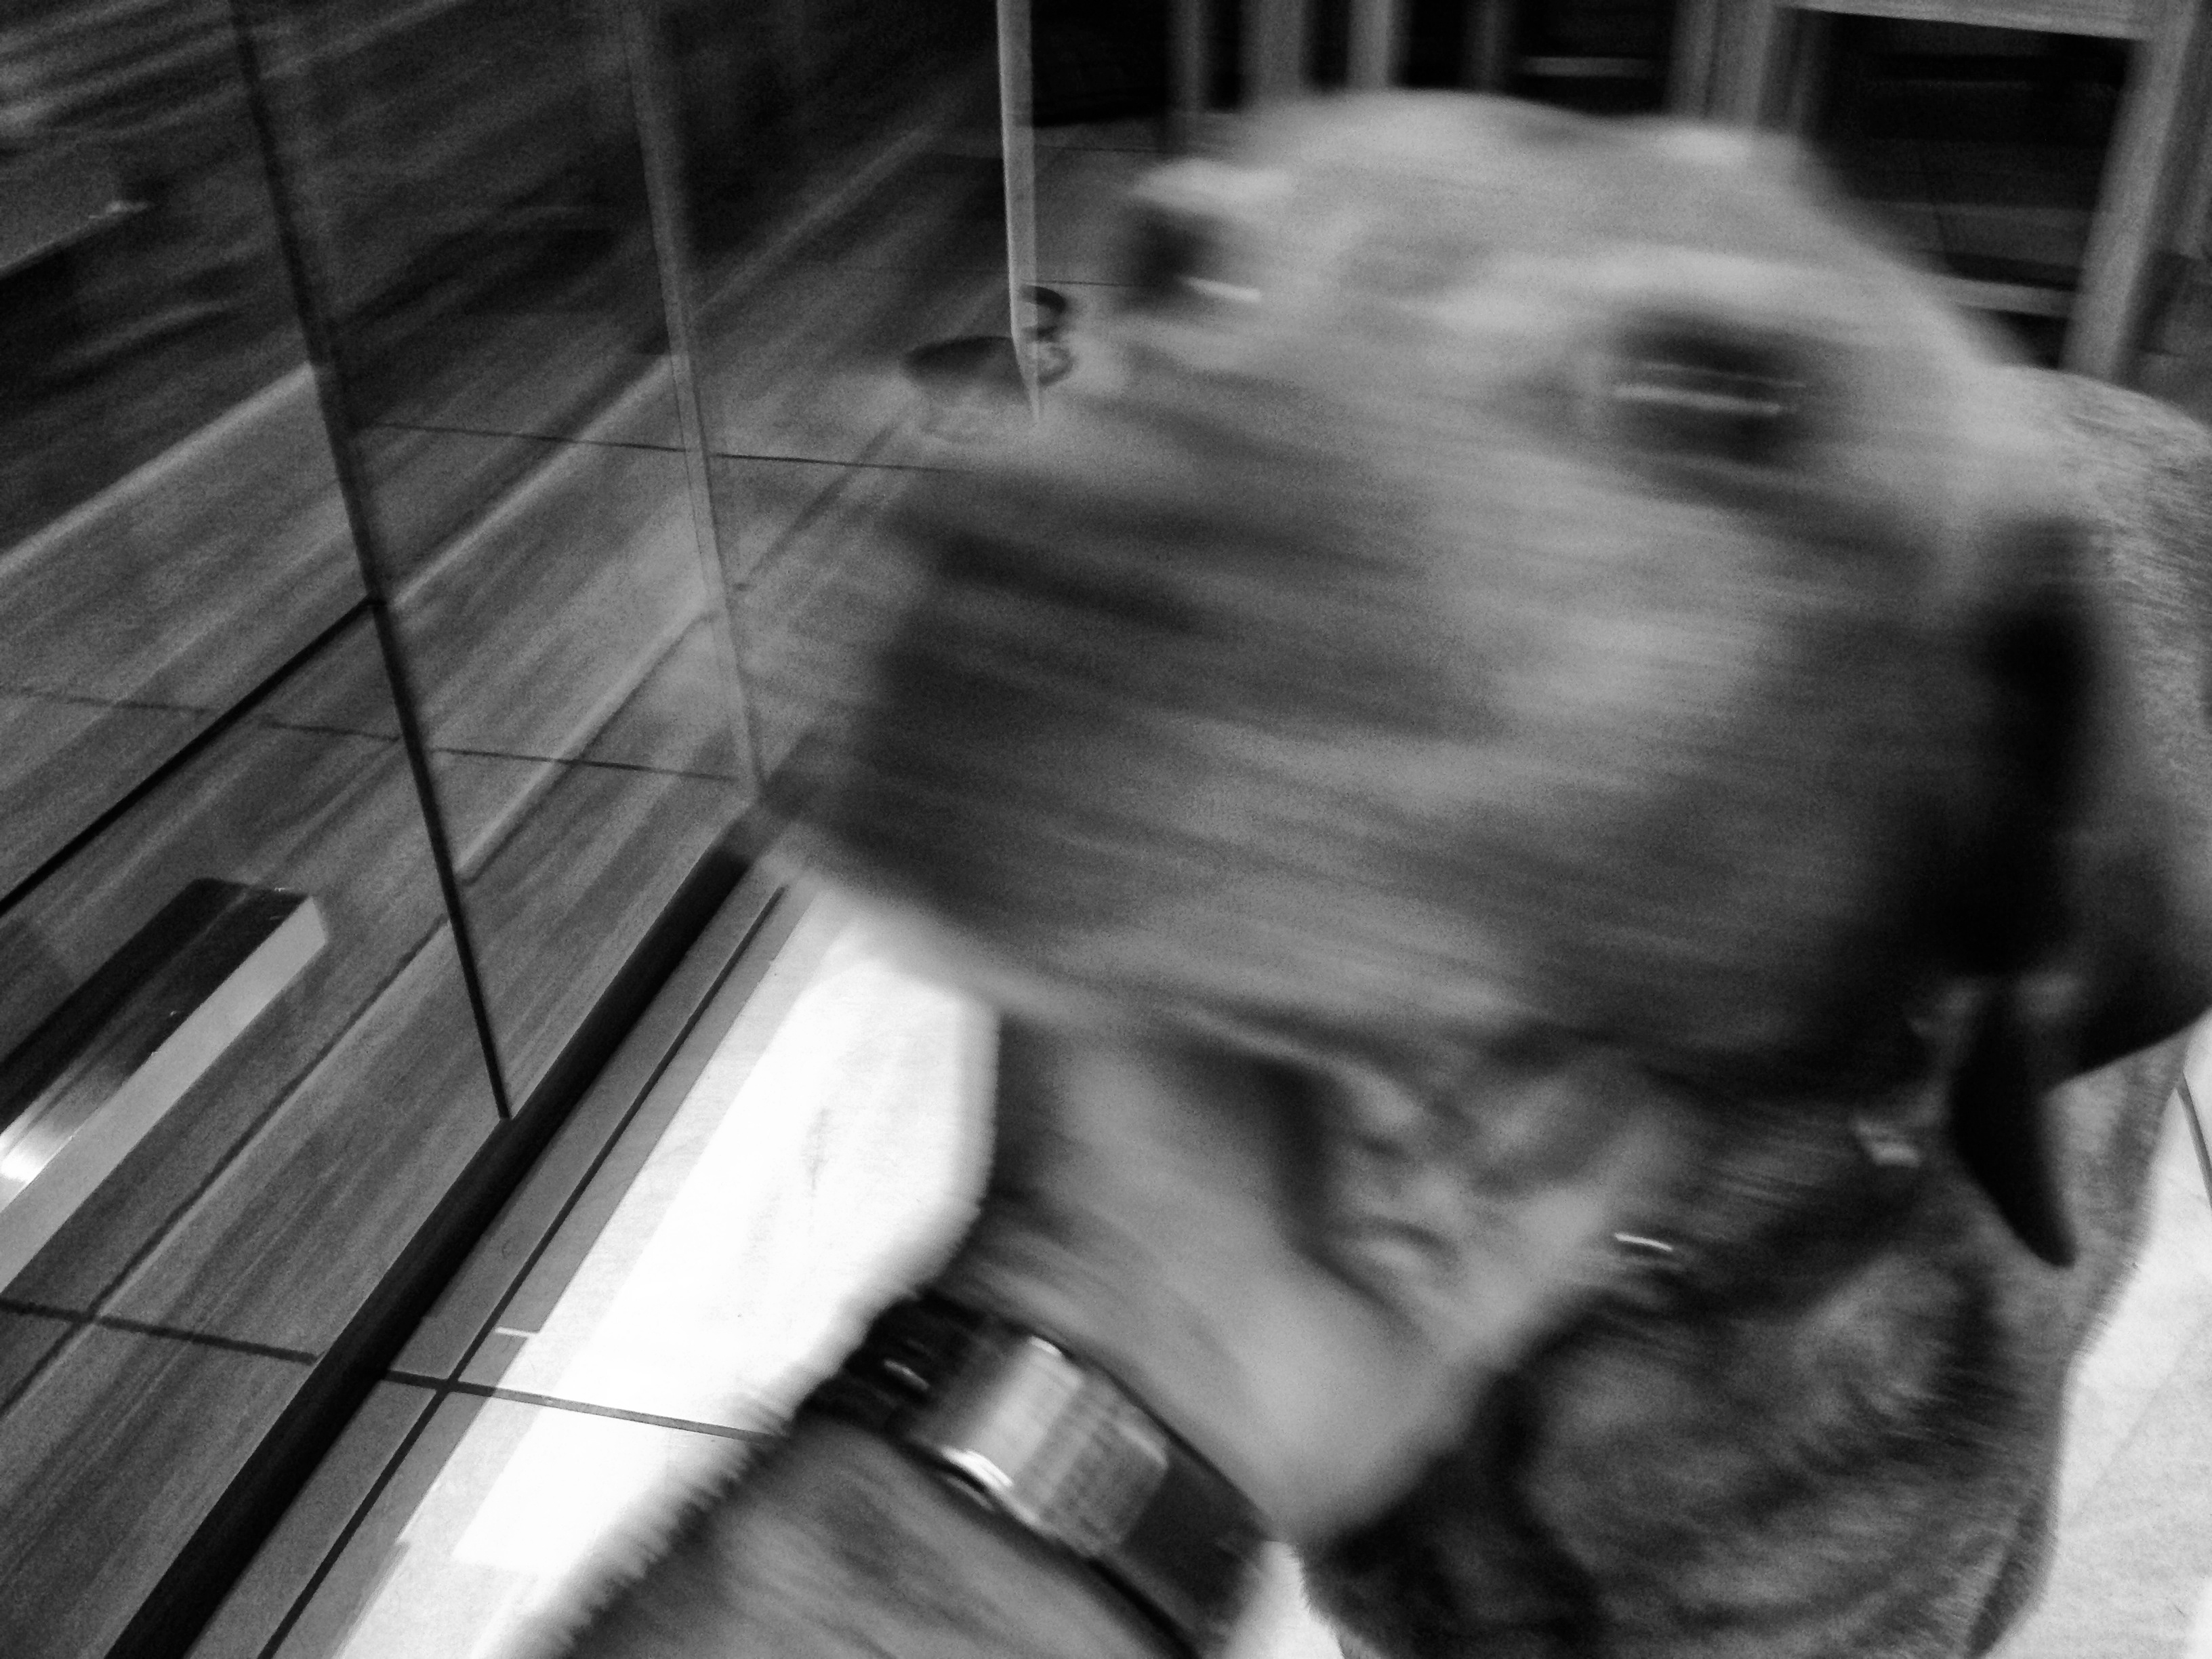
black and white, white, dog, mammal, black, monochrome, monochrome photography, dog like mammal